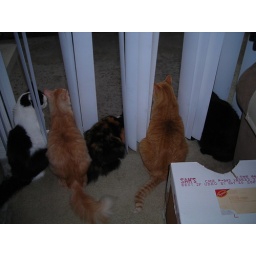
With the sliding glass door open, everybody loves the outdoors, except Angel, who couldn't make it in the picture.